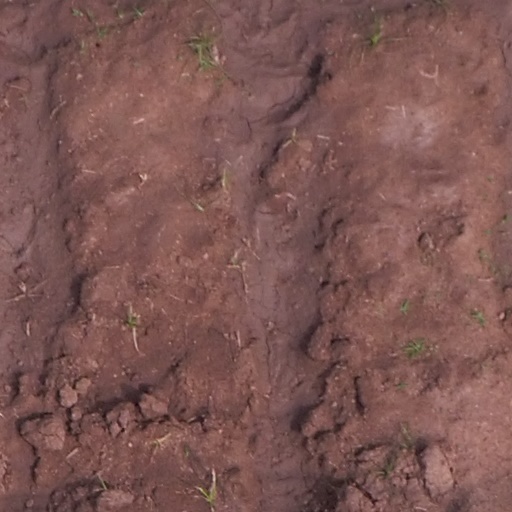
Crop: maize; corn